Shriner–Ketcham House

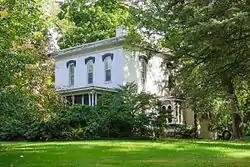

The Shriner–Ketcham House, also known as Lang House, is a private house located at 327 Shriner Street in Hastings, Michigan. It was designated a Michigan State Historic Site in 1996 and listed on the National Register of Historic Places in 1985.